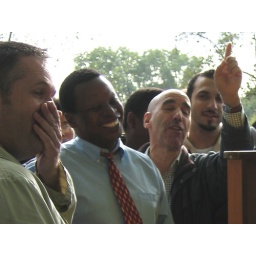
two seconds after this shot the Socialist Party speaker chucked the water from his water bottle all over them!